Parks and Recreation season 3

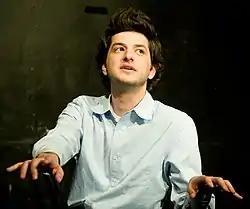
Ben Schwartz continued to appear in the third season as Tom Haverford's cocky friend Jean-Ralphio Saperstein.

Several actors who had appeared in previous seasons of "Parks and Recreation" continue to appear in the third season, including Ben Schwartz as Tom's cocky and entrepreneurial friend Jean-Ralphio Saperstein; Natalie Morales as bartender and Tom's girlfriend Lucy; Jama Williamson as Wendy, Tom's ex-wife who starts dating Ron; Pamela Reed as Leslie's mother Marlene Griggs-Knope; Alison Becker as newspaper reporter Shauna Malwae-Tweep; Darlene Hunt as conservative activist Marcia Langman; Mo Collins as morning talk show host Joan Callamezzo; Jay Jackson as television newscaster Perd Hapley; Andy Forrest as Andy's frequent shoeshine customer Kyle, and Kirk Fox as sleazy sewage department employee Joe. Eric Pierpoint appeared in "Ron & Tammy: Part Two" and "Eagleton" as Hugh Trumple, chief of the Pawnee police department. Comedians Matt Besser and Nick Kroll appeared in "Media Blitz" as "Crazy Ira and The Douche", the hosts of a Pawnee morning zoo-style radio show. Besser had previously been on the sketch comedy show and troupe "Upright Citizens Brigade" with Poehler. Detlef Schrempf, a retired Indiana Pacers basketball player who played himself in the second-season episode "Telethon", appeared again in "Li'l Sebastian". Jonathan Joss, who previously voiced John Redcorn in the animated television series "King of the Hill" — which was co-created by "Parks and Recreation" co-creator Greg Daniels — guest starred in "Harvest Festival" as the local Native American tribe leader.